Kid Rock

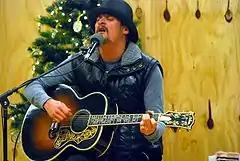
Kid Rock at Camp Phoenix in 2007

In the book "Is Hip Hop Dead? The Past, Present, and Future of America's Most Wanted Music", author Mickey Hess identified Kid Rock as connecting hip-hop to rap rock, due to having started out as a hip-hop artist, before shifting his style from sample-based hip-hop to guitar-driven alternative rock that fused hip-hop beats, boasting and fashion with hard rock guitar and Southern rock attitude, influenced by classic rock and country music. He is a self-taught musician and has said that he can play every instrument used in his band. According to "The Village Voice", "[Kid Rock's] own love and incorporation of his musical references isn't rooted in a nostalgia or a 'tribute,' but rather in his actively engaging the elements he finds compelling into a wholly new hodgepodge of his own invention." Because of this unique musical approach, Kid Rock has been described as a postmodern artist. "American Songwriter" says that Kid Rock's style ranges from hard rap to hard rock. "CBS" says that Kid Rock's style is a mix of "urban rap, rock and roll [and] country and western." The musician jokingly described his own style as being "creatively confused". Reviewing his compilation album "The History of Rock", David Browne wrote that "Unlike most of his rap-metal peers, Kid Rock doesn't merely have personality to burn (and a surprisingly likable one) but a sense of history as well. He may be the first rock star who views Americana as not simply blues, country, and boogie rock but classic hard rock and rap as well." A 2015 piece by the "Detroit Free Press" said that Kid Rock reinvented "his persona from scrappy hip hop street kid to swaggering rock-rap showman." Covering him in a 1998 piece, "MTV" described his sound as having "heavy-metal licks and rap riffs". "AllMusic" described him as a "country rap-rocker" and his music as "rap-meets-rock-meets-country". "MTV" said that Kid Rock's album "Devil Without a Cause" helped to "ignite the rap-rock genre" and that the musician broke through into mainstream success "during the peak of rap-rock and nü-metal". In a 2015 interview with "Rolling Stone", Kid Rock disavowed nu metal, saying that the genre was "not melodic and doesn't stand the test of time." In a review of his album "Sweet Southern Sugar", "Cryptic Rock" said that after "Devil Without a Cause" established him as a rap rock artist, "albums that were saturated in old school hip hop slowly but surely began to transform into the Southern country rock landscape that has built Kid Rock's persona." In a review of his album "Born Free", Stephen Thomas Erlewine wrote that the musician "has slowly abandoned rap for country as he crept closer to middle age", and while reviewing the subsequent album "Rebel Soul", Erlewine said that Kid Rock "[planted] his flag on that old-time rock & roll". "Billboard" said that Kid Rock "fits comfortably into a modern country-rock landscape that seems practically tailor-made for him: a God-fearing good old boy with a hard-rock heart and an outlaw-country spirit." Kid Rock's influences include Bob Seger and Beastie Boys. Regarding his influences, Kid Rock said, "I don't think there isn't anything that hasn't influenced me musically."